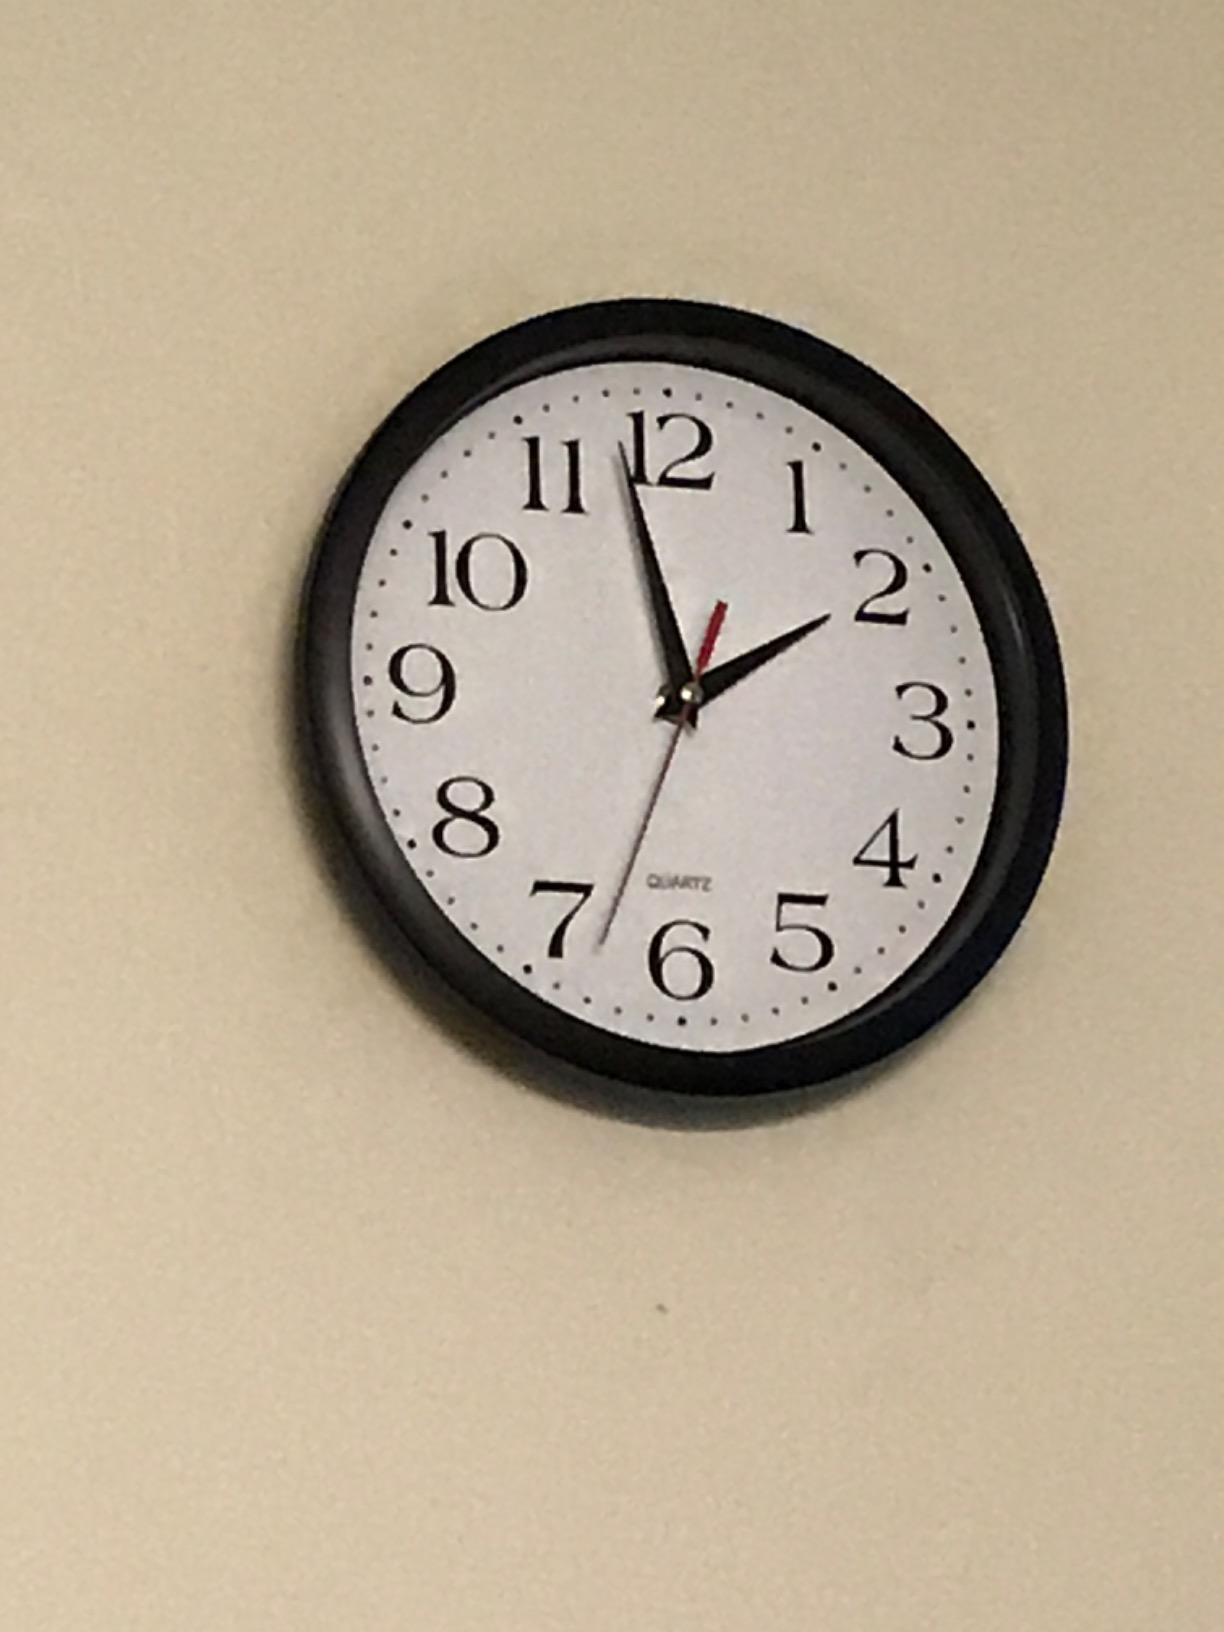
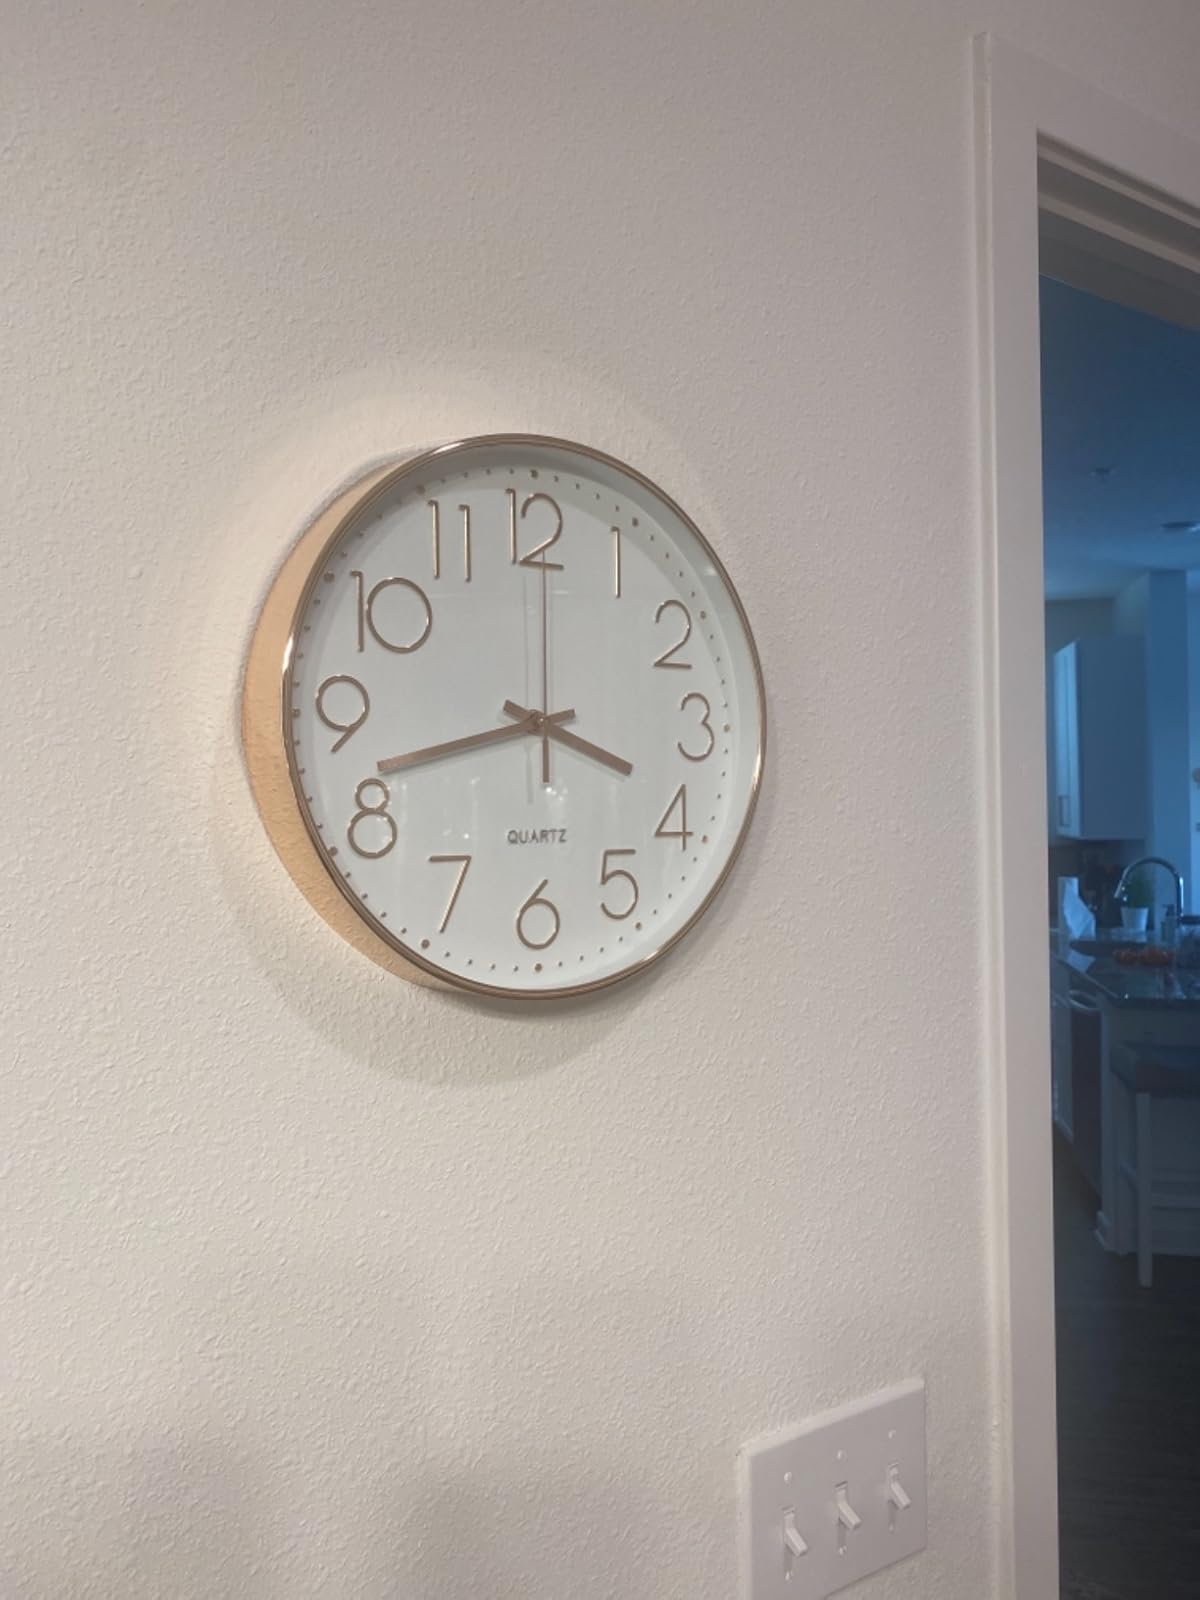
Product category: clock
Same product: no